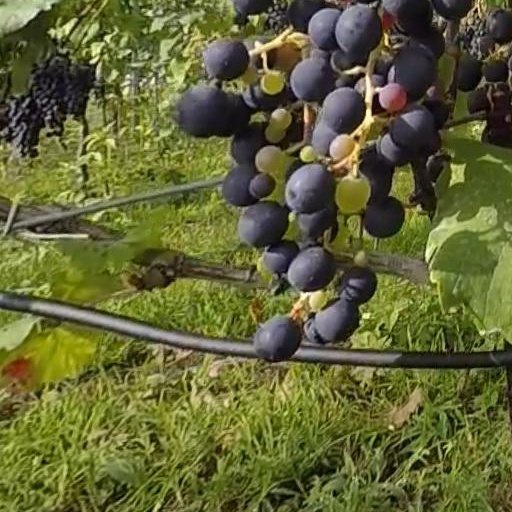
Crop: grape